Roderick Terry

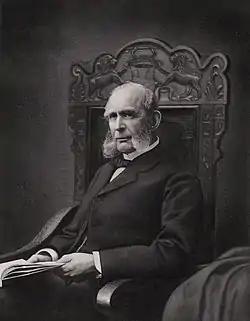
His father, John T. Terry, 1895

Terry was born in Brooklyn, New York on April 1, 1849. He was the son of Elizabeth Roe ( Peet) Terry (1826–1899) and merchant and banker John T. Terry, an associate of Edwin D. Morgan. Among his siblings were Frederick Peet Terry (who married Ellen Mills Battell), and John Taylor Terry Jr. (who married Bertha Halsted, sister of William Stewart Halsted).